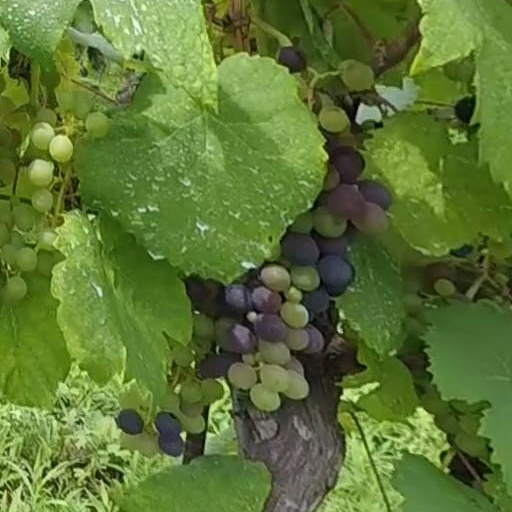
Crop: grape